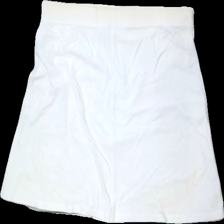
View: front
Type: Skirt
Category: Ladies
Brand: Indiska
Colors: White
Material: 100% cotton
Cut: Regular, C-collar
Size: XL
Season: All
Stains: Major
Damage: stained
Damage location: top center
Damage 2: stained
Damage 2 location: bottom left
Damage 3: stained
Damage 3 location: bottom right
Price range: <50
Recommended usage: Export